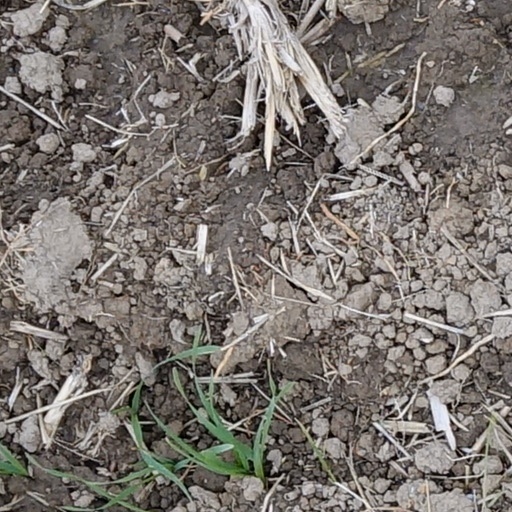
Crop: wheat